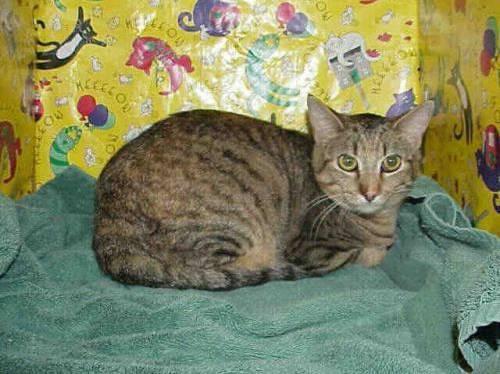
cat